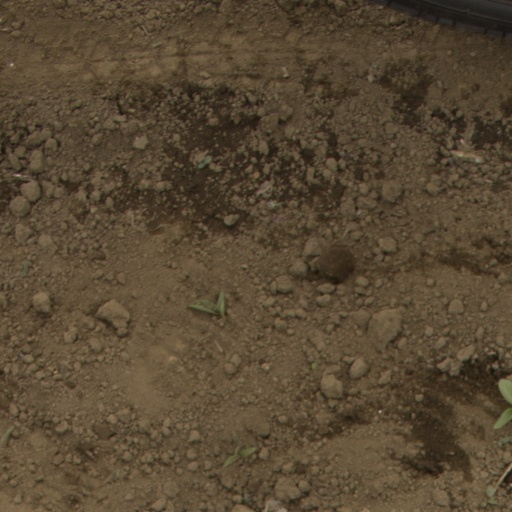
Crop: Jerusalem artichoke